Coldbrook Park

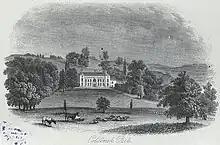
Coldbrook c. 1850

Little is known of the original house of the Herberts, although Bradney, writing in the very early 20th century, described parts as being "very ancient". The Royal Commission on the Ancient and Historical Monuments of Wales suggests 13/14th centuries origins for the building, with reconstruction in the Tudor era. Coxe, who saw Hanbury Williams' mid-18th century remodelling, considered it "delightfully situated", though more suited to occupation in the warm summer months as it was surrounded by trees and north-facing. John Newman, in his "Gwent/Monmouthshire" volume of the "Pevsner Buildings of Wales" was less complimentary, calling Hanbury Williams' designs, "somewhat gauche Palladian". Newman notes that nothing now remains of the house beyond some stables and outbuildings which have been converted to residential use.